Sky position (RA, Dec in degrees): 128.523, 26.858
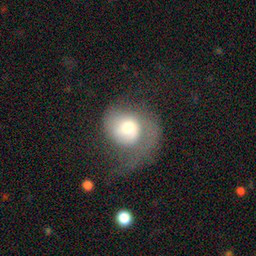
Galaxy morphology: Disturbed Galaxies